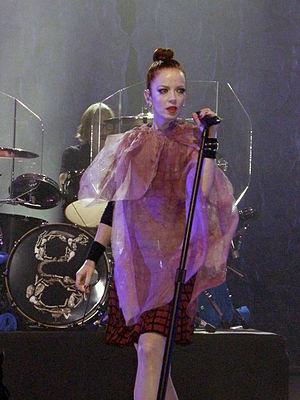
Shirley Ann Manson [ˈʃɜːli æn ˈmɛənsən], née le 26 août 1966 à Édimbourg en Écosse, est une chanteuse écossaise et musicienne, leader du groupe Garbage et actrice.